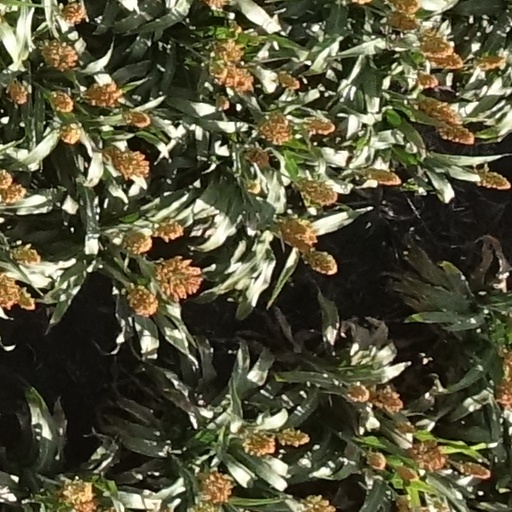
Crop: sorghum